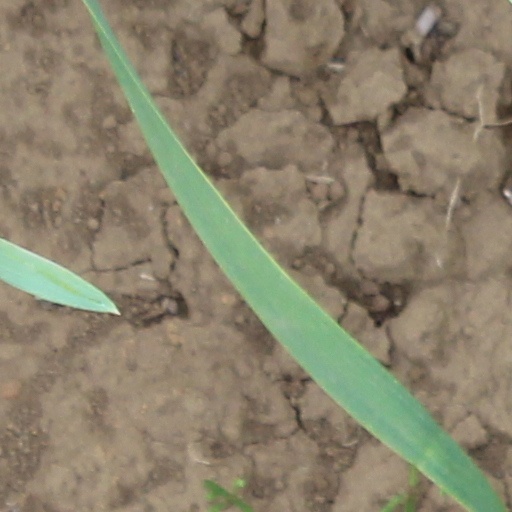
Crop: wheat